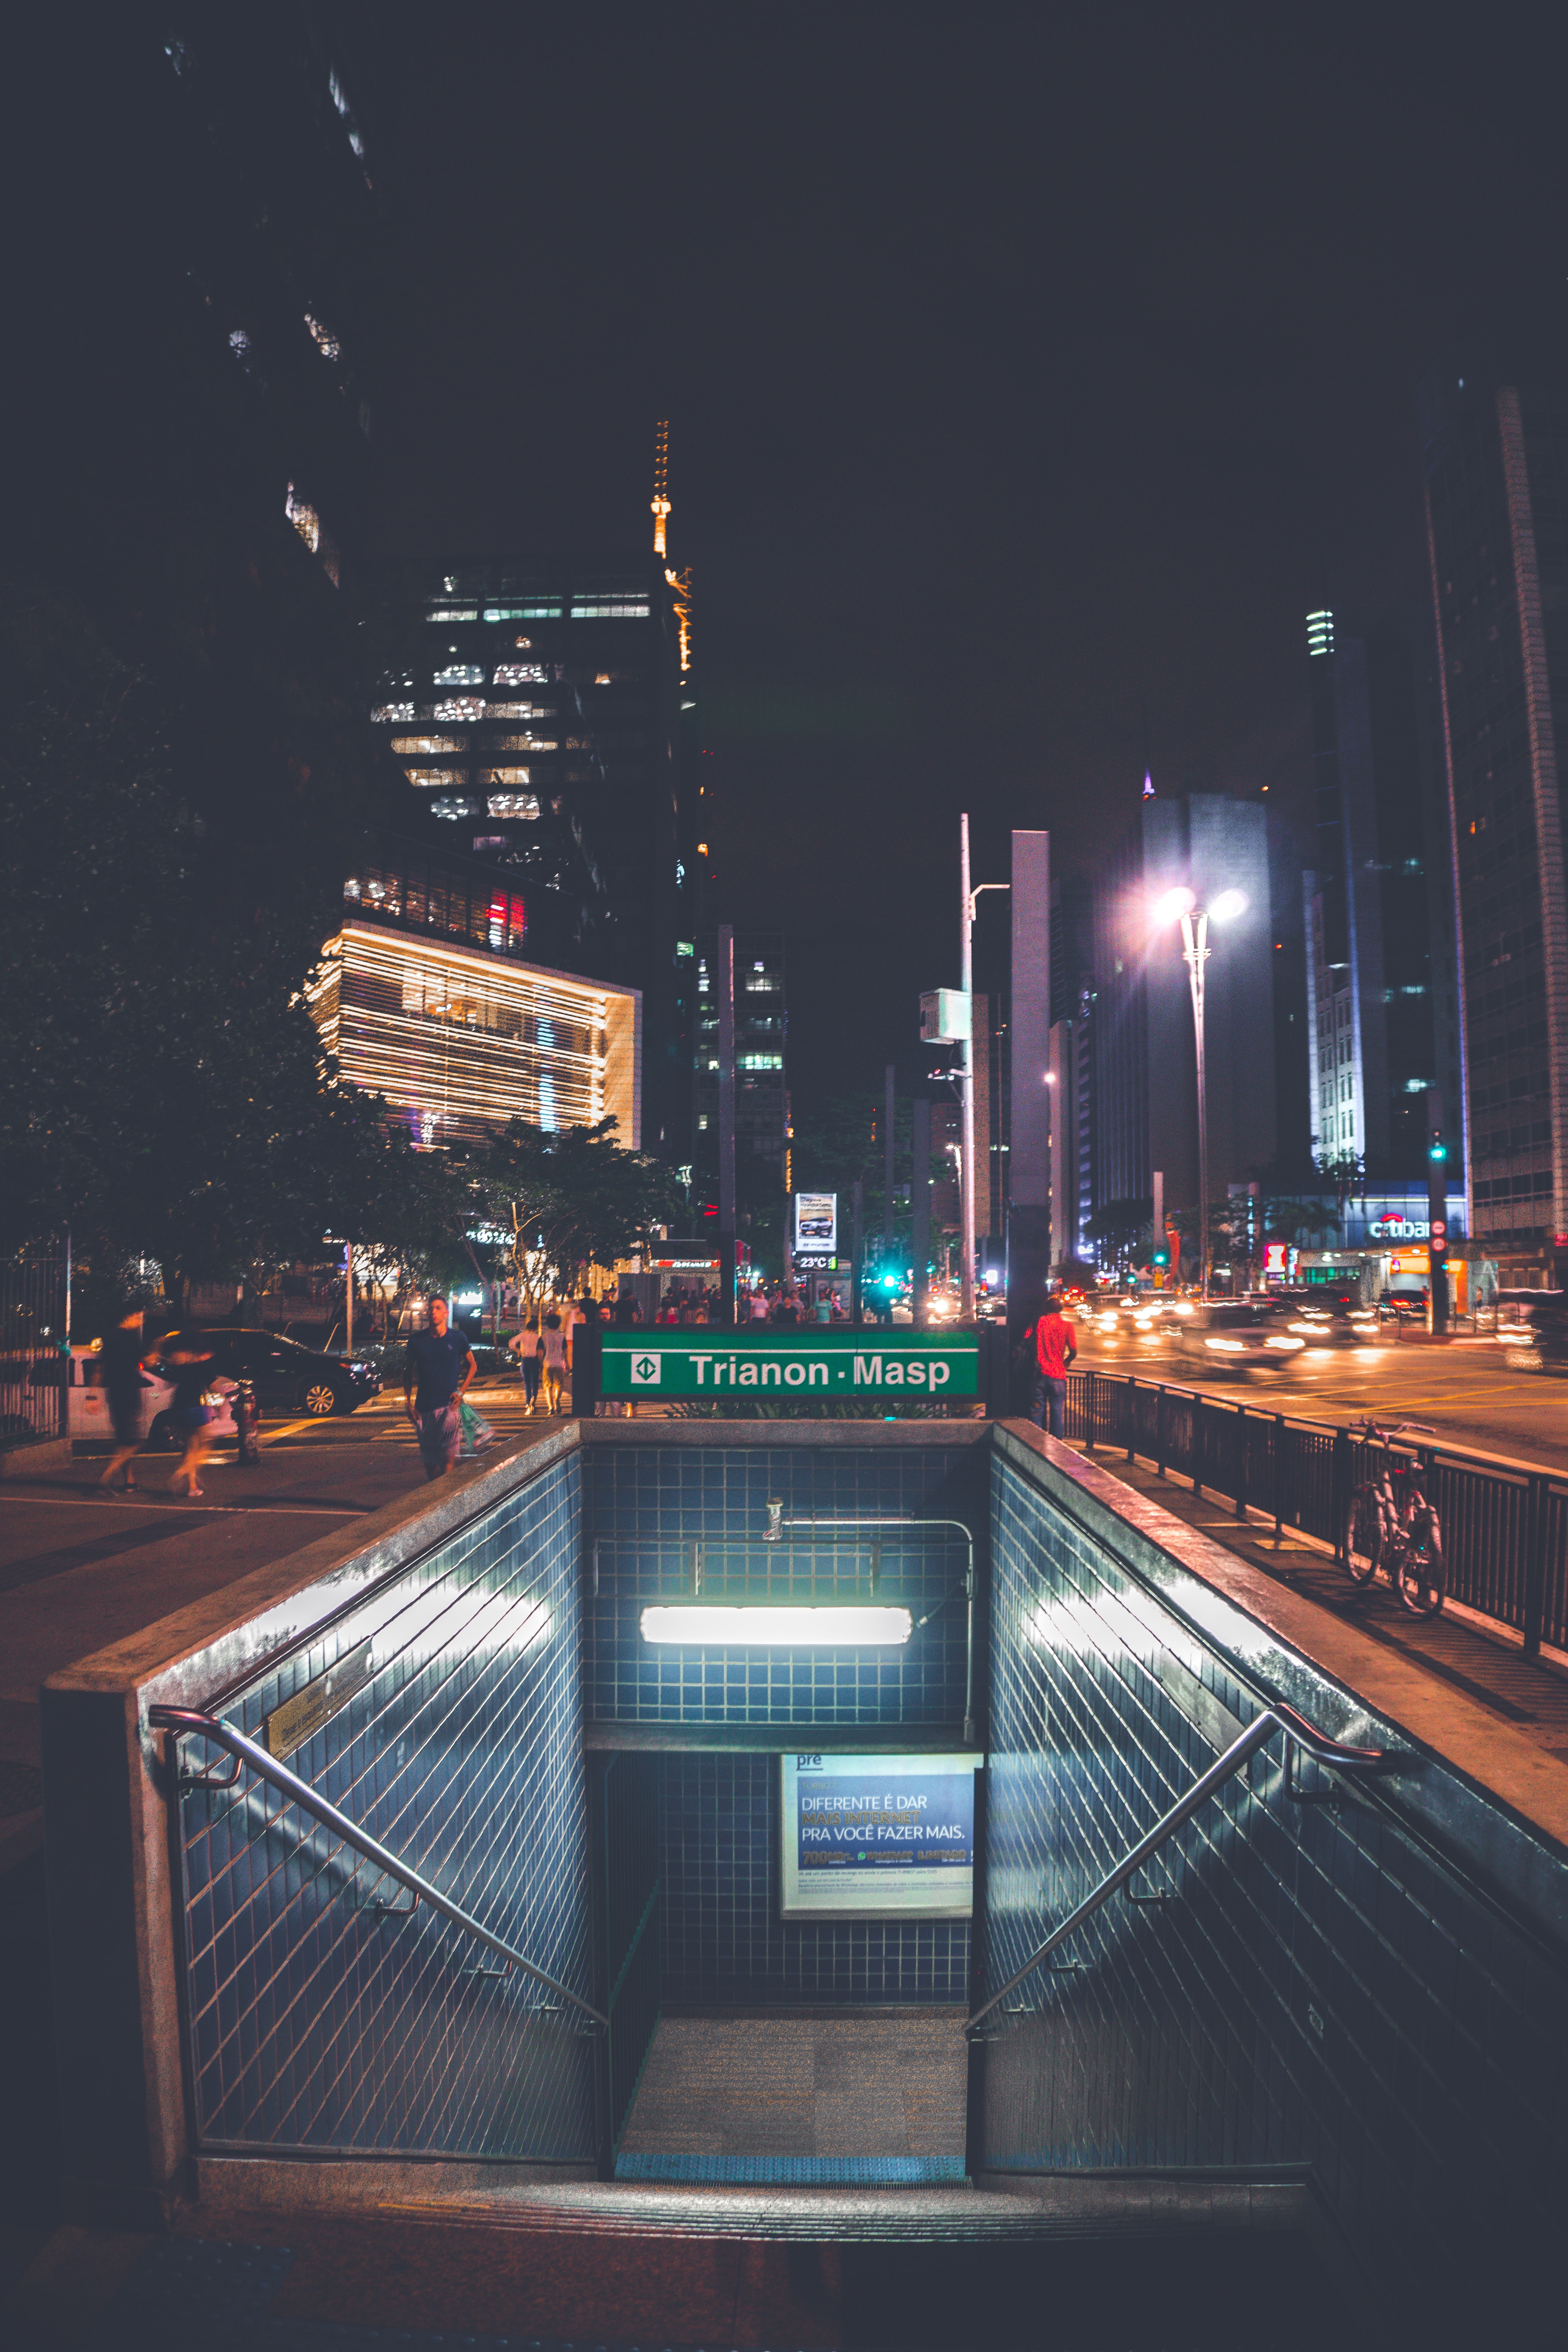
night, sky, metropolitan area, light, architecture, urban area, city, iron, line, cloud, metropolis, cityscape, metal, building, midnight, street light, tower, vehicle, skyscraper